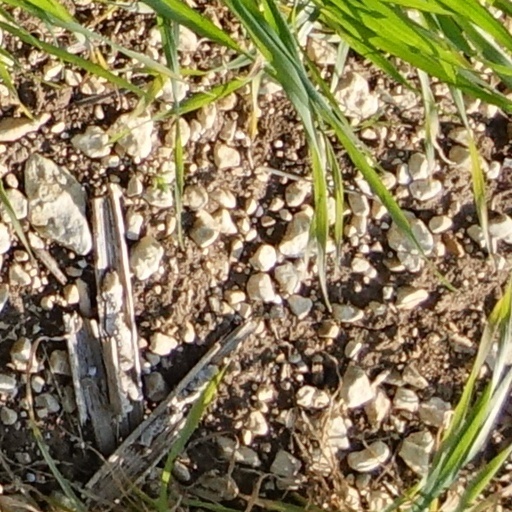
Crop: wheat